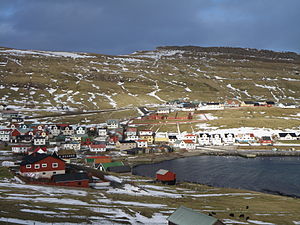
Kambur (Porkeri)
Porkeri og fjeldet Kambur.
Kambur er et 206 meter højt fjeld i Porkeri fjeldene på Suðuroy i det sydligste Færøerne, Det ligger på nordsiden af bygden Porkeri. Kambur er også synligt fra bygden Hov.